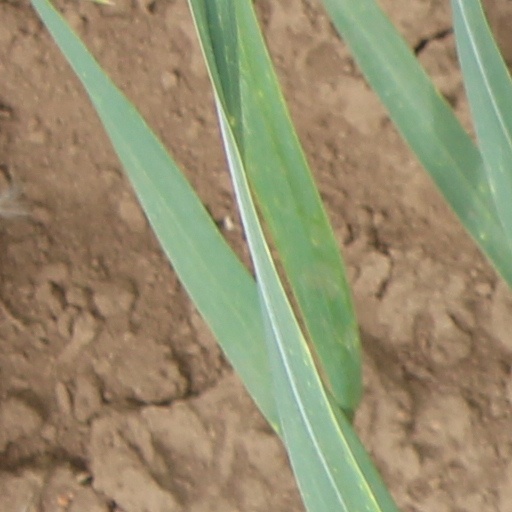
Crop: wheat